Udaypur, Madhya Pradesh

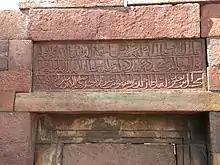
Udaypur, Madhya Pradesh. One of a pair of mosque inscriptions from the time of Muhammad ibn Tughluq, dated .

The monuments of Udaypur were first studied by M. B. Garde and published in the reports of the archaeological department of Gwalior state. The data in these reports was compiled into a list prepared in 1952.